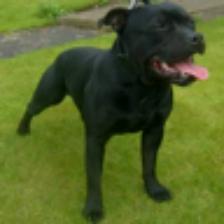
Label: NonHuman